Electric Telegraph Company

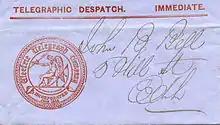
Part of a document showing the company seal

The Electric Telegraph Company (ETC) was a British telegraph company founded in 1846 by William Fothergill Cooke and John Ricardo. It was the world's first public telegraph company. The equipment used was the Cooke and Wheatstone telegraph, an electrical telegraph developed a few years earlier in collaboration with Charles Wheatstone. The system had been taken up by several railway companies for signalling purposes, but in forming the company Cooke intended to open up the technology to the public at large.